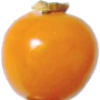
Label: physalis